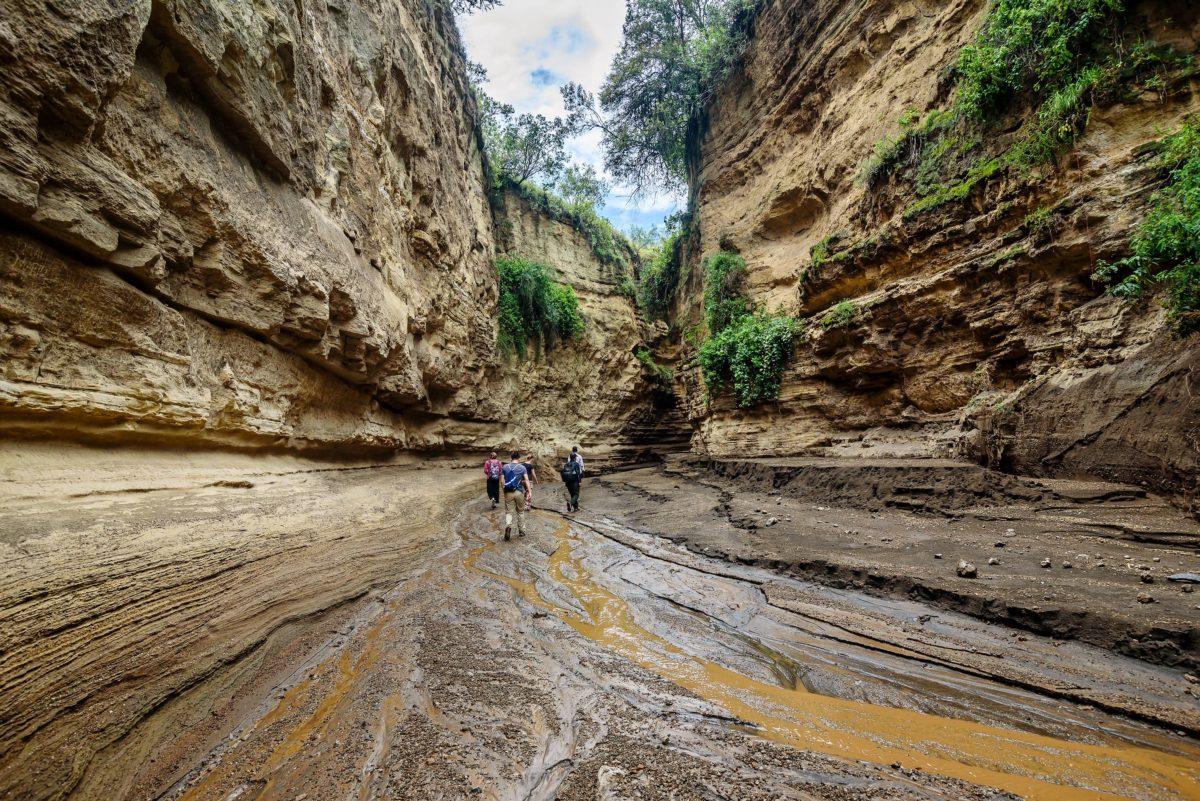
Vifungashio vya rangi ya kijani zikiwa na picha ya mmea uliostawi vizuri sana, ikiashiria ubora wa mbegu zinazopatikana katika kifungashio hiki juu ya kifungashio kimeandikwa jina "tecknisem", ikiwa ni alama ya kuaminika katika kilimo cha mbegu bora.